Crownies

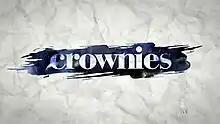

Crownies is an Australian television drama series which was originally broadcast on ABC1 from 14 July until 1 December 2011. The series revolves around a group of solicitors fresh from law school, working with Crown Prosecutors, who are the public prosecutors in the legal system of New South Wales, working for the office of the Director of Public Prosecutions (DPP).